George Buck

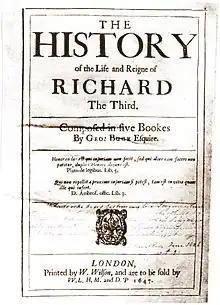
Title page to corrupted version of Buck's "History", misappropriated and published 1647 (2nd issue) by Buck's great-nephew

His major prose work was "The History of King Richard the Third", which he completed in 1619 and left in rough draft at his death, and which, in 1731, was burnt around the edges in the Cotton library fire. Before that, the work had suffered more serious damage, coming into the hands of Buck's great-nephew, George Buck, who used it as he did others of Buck's works: he produced manuscript copies that he dedicated to various patrons from whom he sought advancement, passing them off as his own. Gradually he altered the "History", cutting it, making it look like something written in his own time, rather than earlier, by deleting names of Buck's learned contemporaries who had shared sources and "viva voce" information with him, and altering or deleting documentation of sources, with the details of which, also, his copyist was careless. Finally in 1646 he published a version of the "History" that was slightly over half the length of the original. A second issue (usually referred to erroneously as a second edition) appeared the next year, leading to the assumption that Buck invented many of his sources. This damaged Buck's scholarly reputation for centuries. The authentic text of Buck's "History" was not published until 1979; the editor, Arthur Kincaid, was able to find all but seven of the hundreds of sources that Buck had meticulously documented.